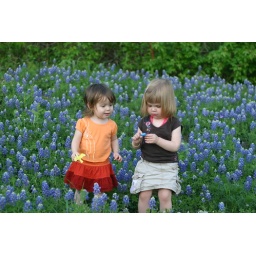
eva has a yellow bird, but is intrigued by sarah's blue frog.